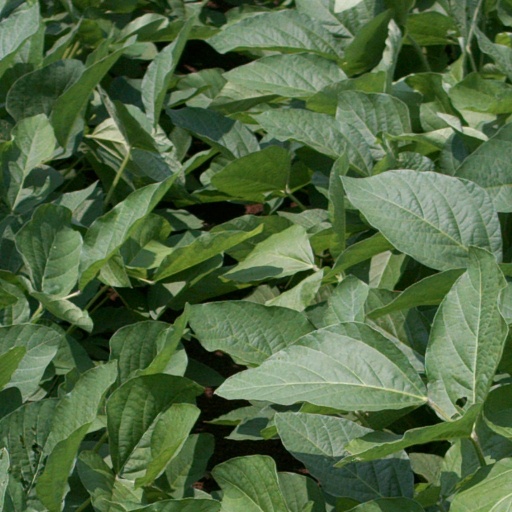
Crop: soybean